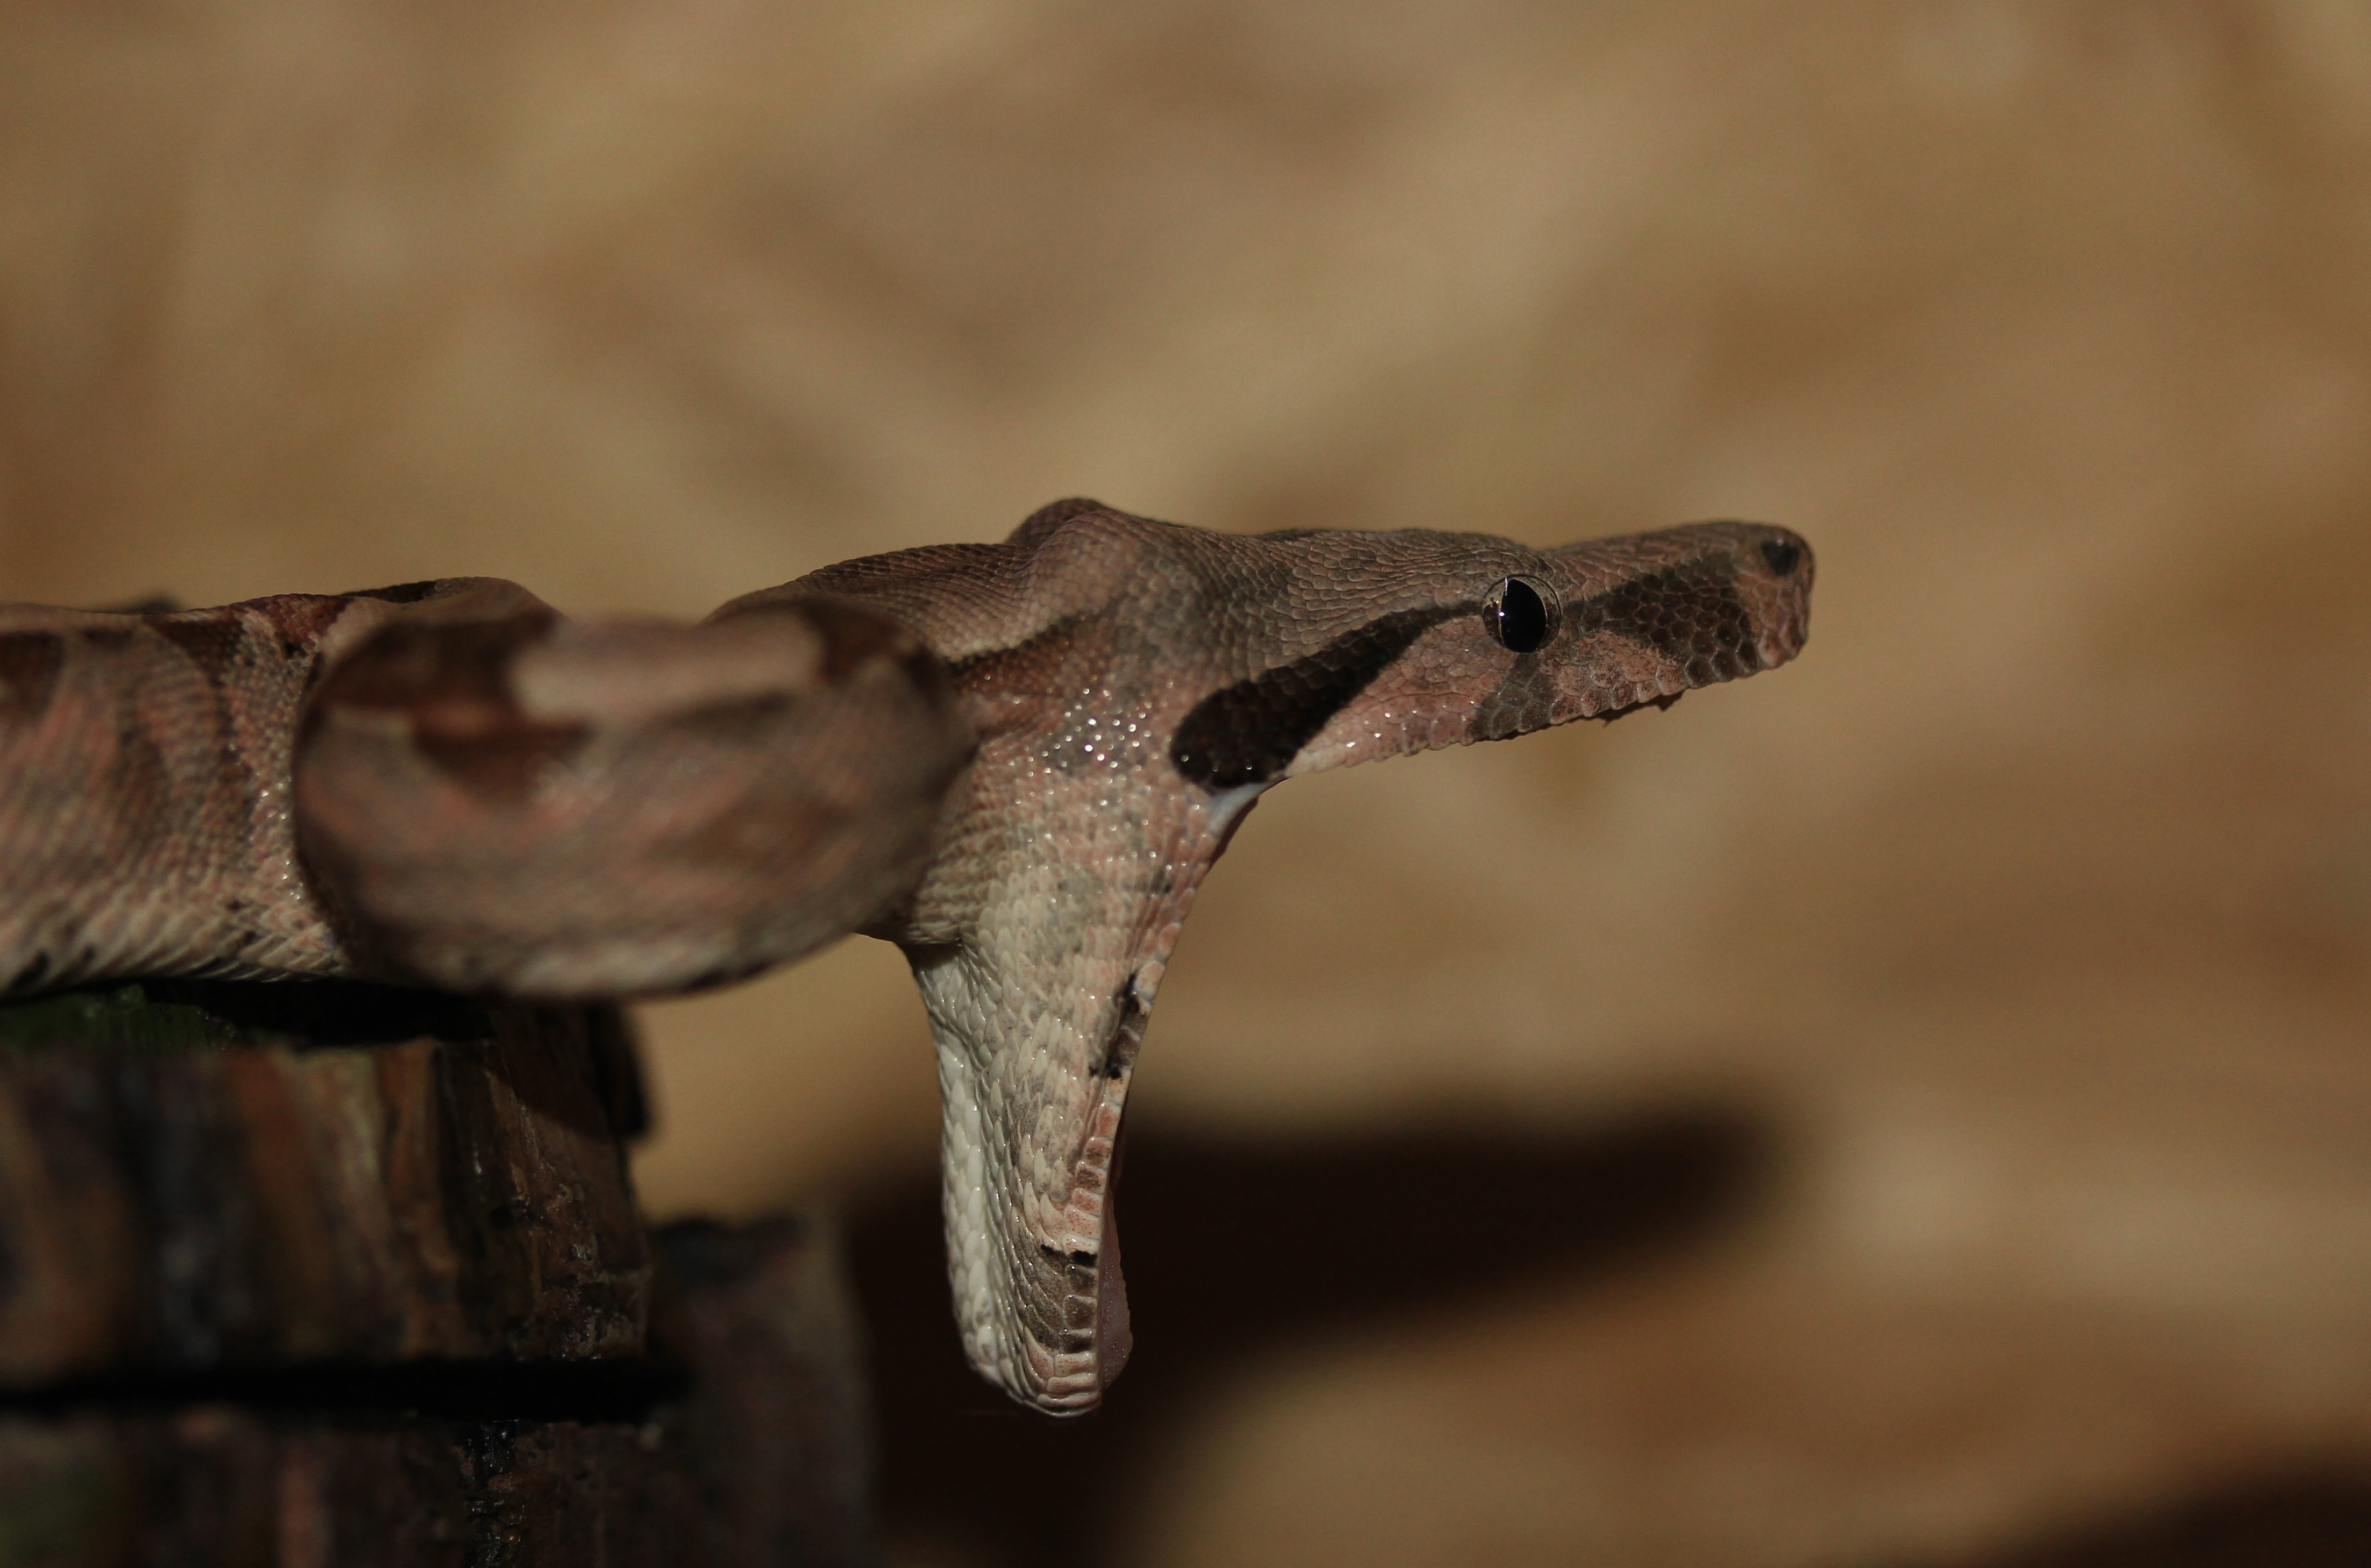
hand, branch, wood, leaf, animal, wildlife, small, reptile, scale, close, fauna, gecko, close up, head, lurking, snake, creature, terrarium, constrictor, macro photography, non toxic, boa, mouse hunter, boa constrictor imperator, emperor snake, red tailed boa, boa constrictor, scaled reptile, boas